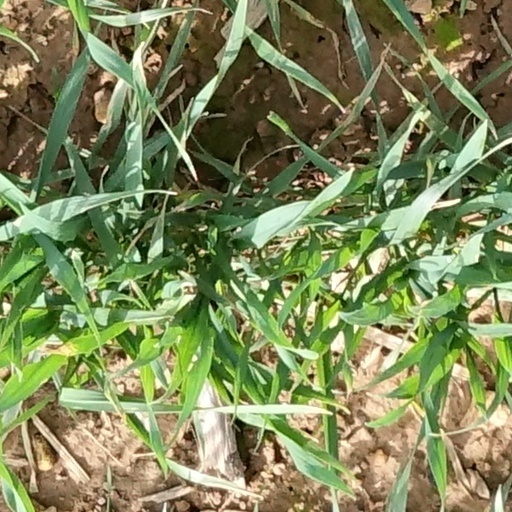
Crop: wheat